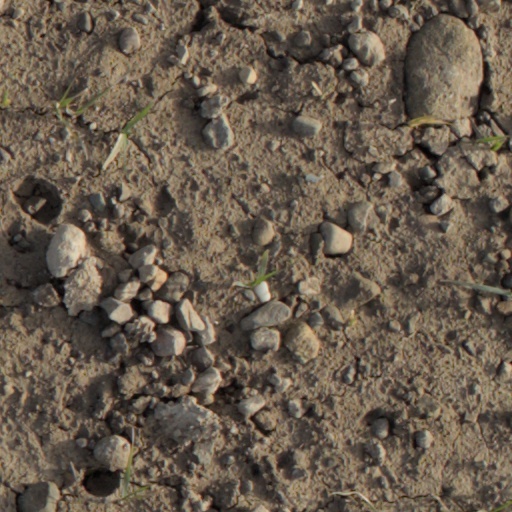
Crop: wheat